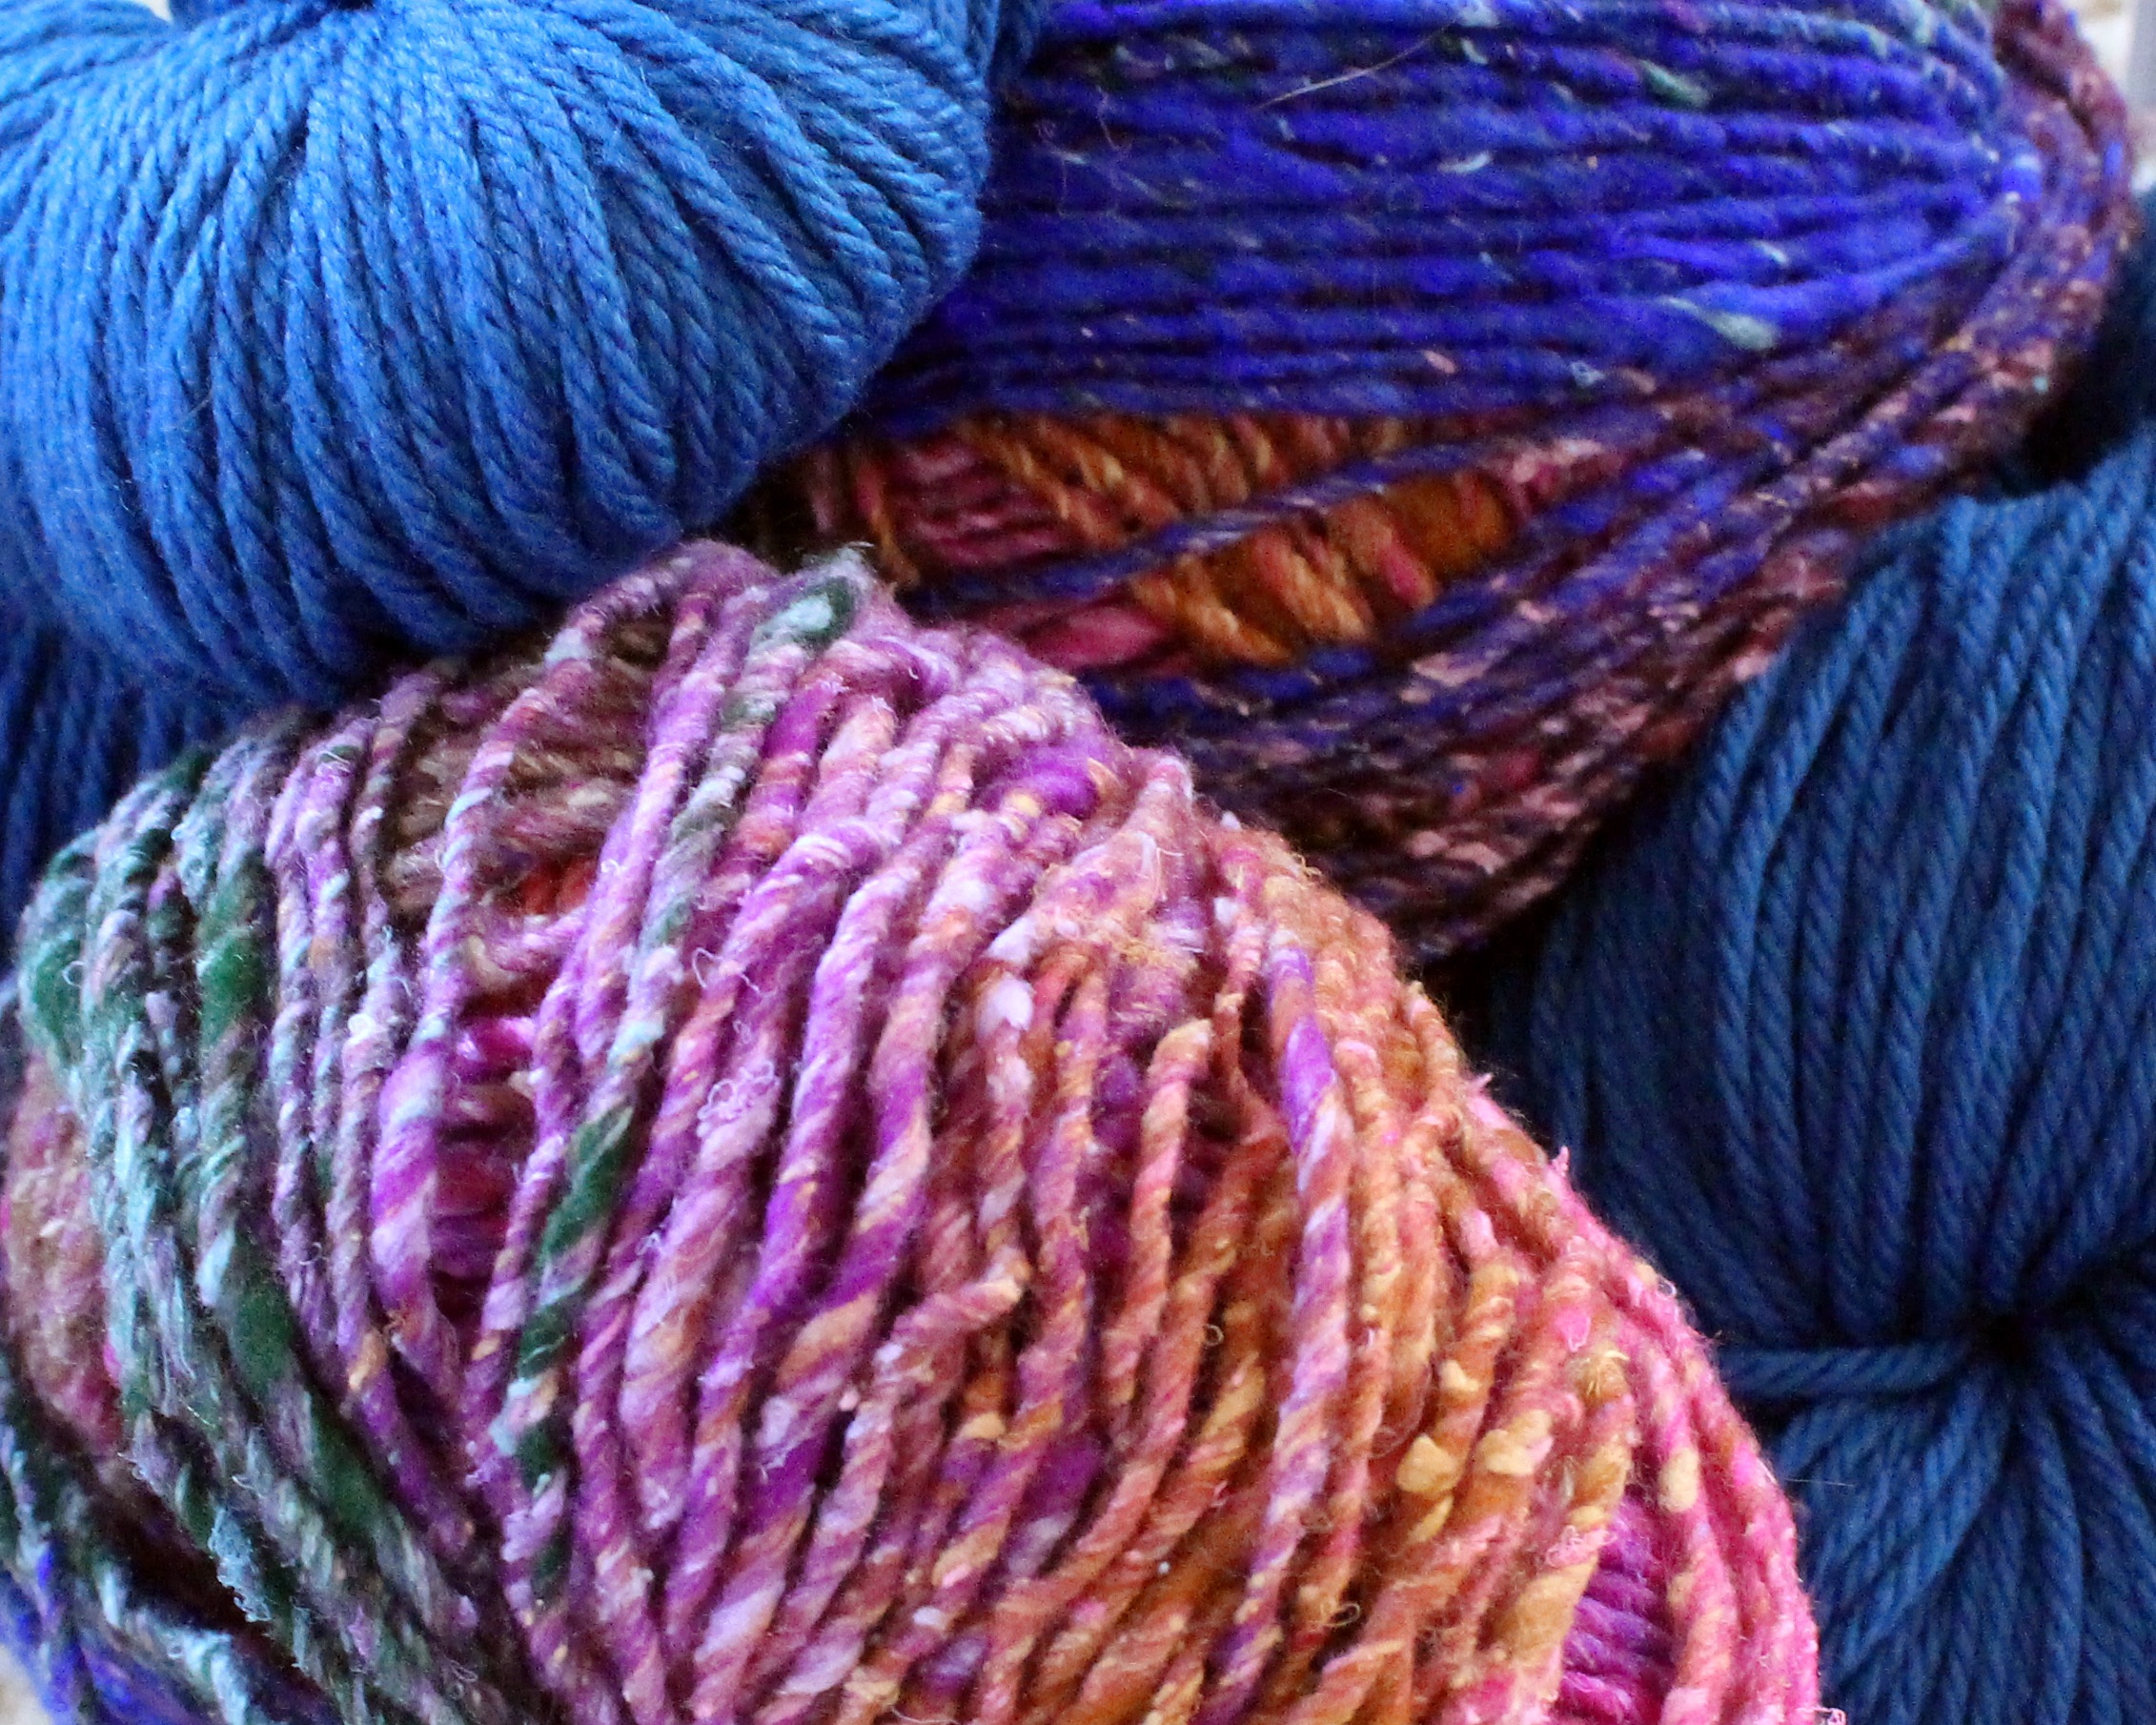
winter, texture, color, knit, homemade, yarn, wool, material, thread, woolen, crochet, knitting, textile, art, soft, skein, hobby